2023 UEFA Europa Conference League final

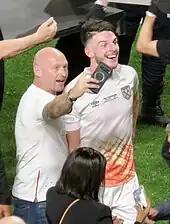
Declan Rice celebrates shortly after the end of the game

West Ham's lead was short lived. Nicolás González won an aerial duel against Emerson, and headed the ball down for Giacomo Bonaventura who controlled it well with one foot and fired past Areola with the other into the far corner to equalise for Fiorentina. West Ham nearly responded to retake the lead, as Antonio was slipped in by Paquetá, but could not finish the chance, and the flag went up for offside. Benrahma was subbed off for Pablo Fornals shortly after. Milenkovic was booked after bringing down Paqueta, joining Mandragora as a cautioned Fiorentina player. Ranieri was replaced by Igor Julio in the 80th minute. West Ham had another chance that was ruled offside, this time it was Soucek who failed to beat Terracciano. Sofyan Amrabat received a yellow card for his tackle on Emerson in the 85th minute. Amrabat had a chance from a West Ham turnover, but he failed to beat Areola. In the 90th minute of the game, with stoppage time imminent, Paquetá intercepted a ball in midfield, and played a through ball to Bowen who had only Terracciano in the Fiorentina goal to beat. Bowen lifted the ball over the leg of Terracciano and although the goalkeeper got a slight touch to the ball, the shot went into the net, reclaiming the lead for West Ham in the final moments of normal time. This was enough to give the Hammers a 2–1 victory and their first UEFA Europa Conference League title.